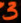
Number: 3